Hurricane Bill (2009)

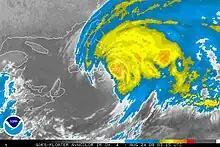
Hurricane Bill over Newfoundland on August 24

Peter Bowyer, Program Supervisor of the Canadian Hurricane Centre, advised Nova Scotia residents to monitor the storm's progress and take necessary precautions. He said it is "almost inevitable that the storm will find some part of Eastern Canada. Whether that’s the marine areas or the land district, it's still too far to say." Dozens of flights were canceled ahead of the storm at Halifax Stanfield International Airport and ferry service between Nova Scotia and Newfoundland was temporarily canceled. Offshore, ExxonMobil evacuated nearly 200 personnel from a project near Nova Scotia as a precaution. On August 22, officials announced that all parks in Nova Scotia would be closed for the duration of Hurricane Bill.